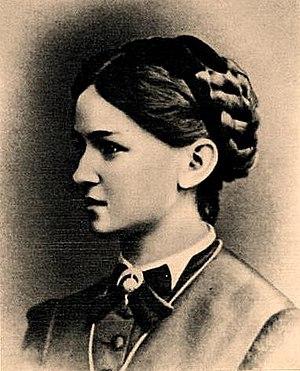
Nikolaï Andreïevitch Rimski-Korsakov, né le 6 mars 1844 à Tikhvine et mort le 8 juin 1908 à Lioubensk, fut avec Tchaïkovski l'un des plus grands compositeurs russes de la seconde moitié du XIXᵉ siècle. Il fit partie du « Groupe des Cinq » et fut professeur de musique, d'harmonie et d'orchestration au conservatoire de Saint-Pétersbourg.